Daddy Nostalgie

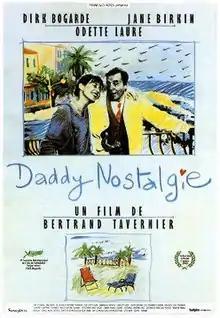
Film poster

Daddy Nostalgie, released as These Foolish Things in the UK and Daddy Nostalgia in the USA, is a 1990 French drama film directed by Bertrand Tavernier. It was entered into the 1990 Cannes Film Festival and is Dirk Bogarde's last film. Odette Laure was nominated for the César Award for Best Supporting Actress.